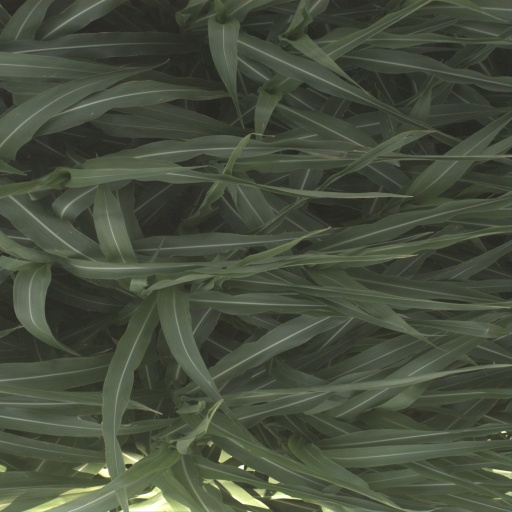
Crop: sorghum